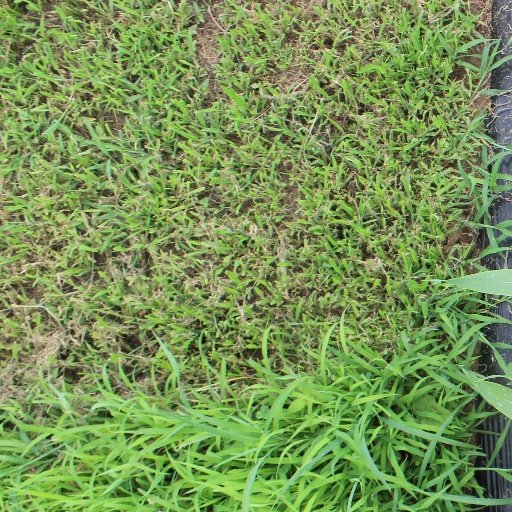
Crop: sorghum